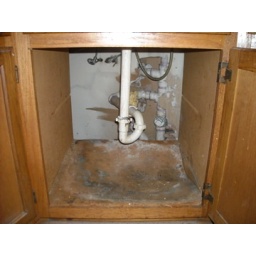
Particle board flooring of cabinet under sink is rotting, moldy, and falling through.